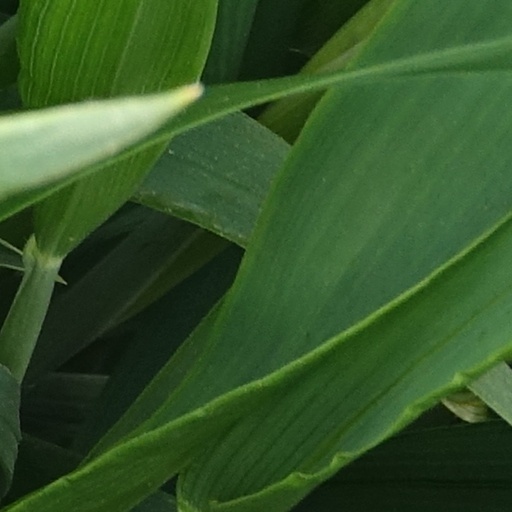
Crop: wheat